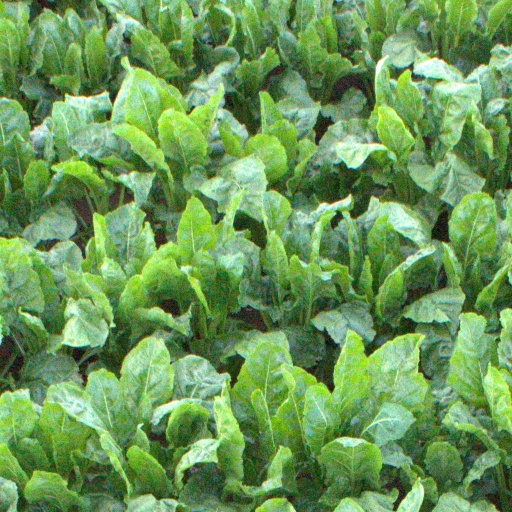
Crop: sugar beet